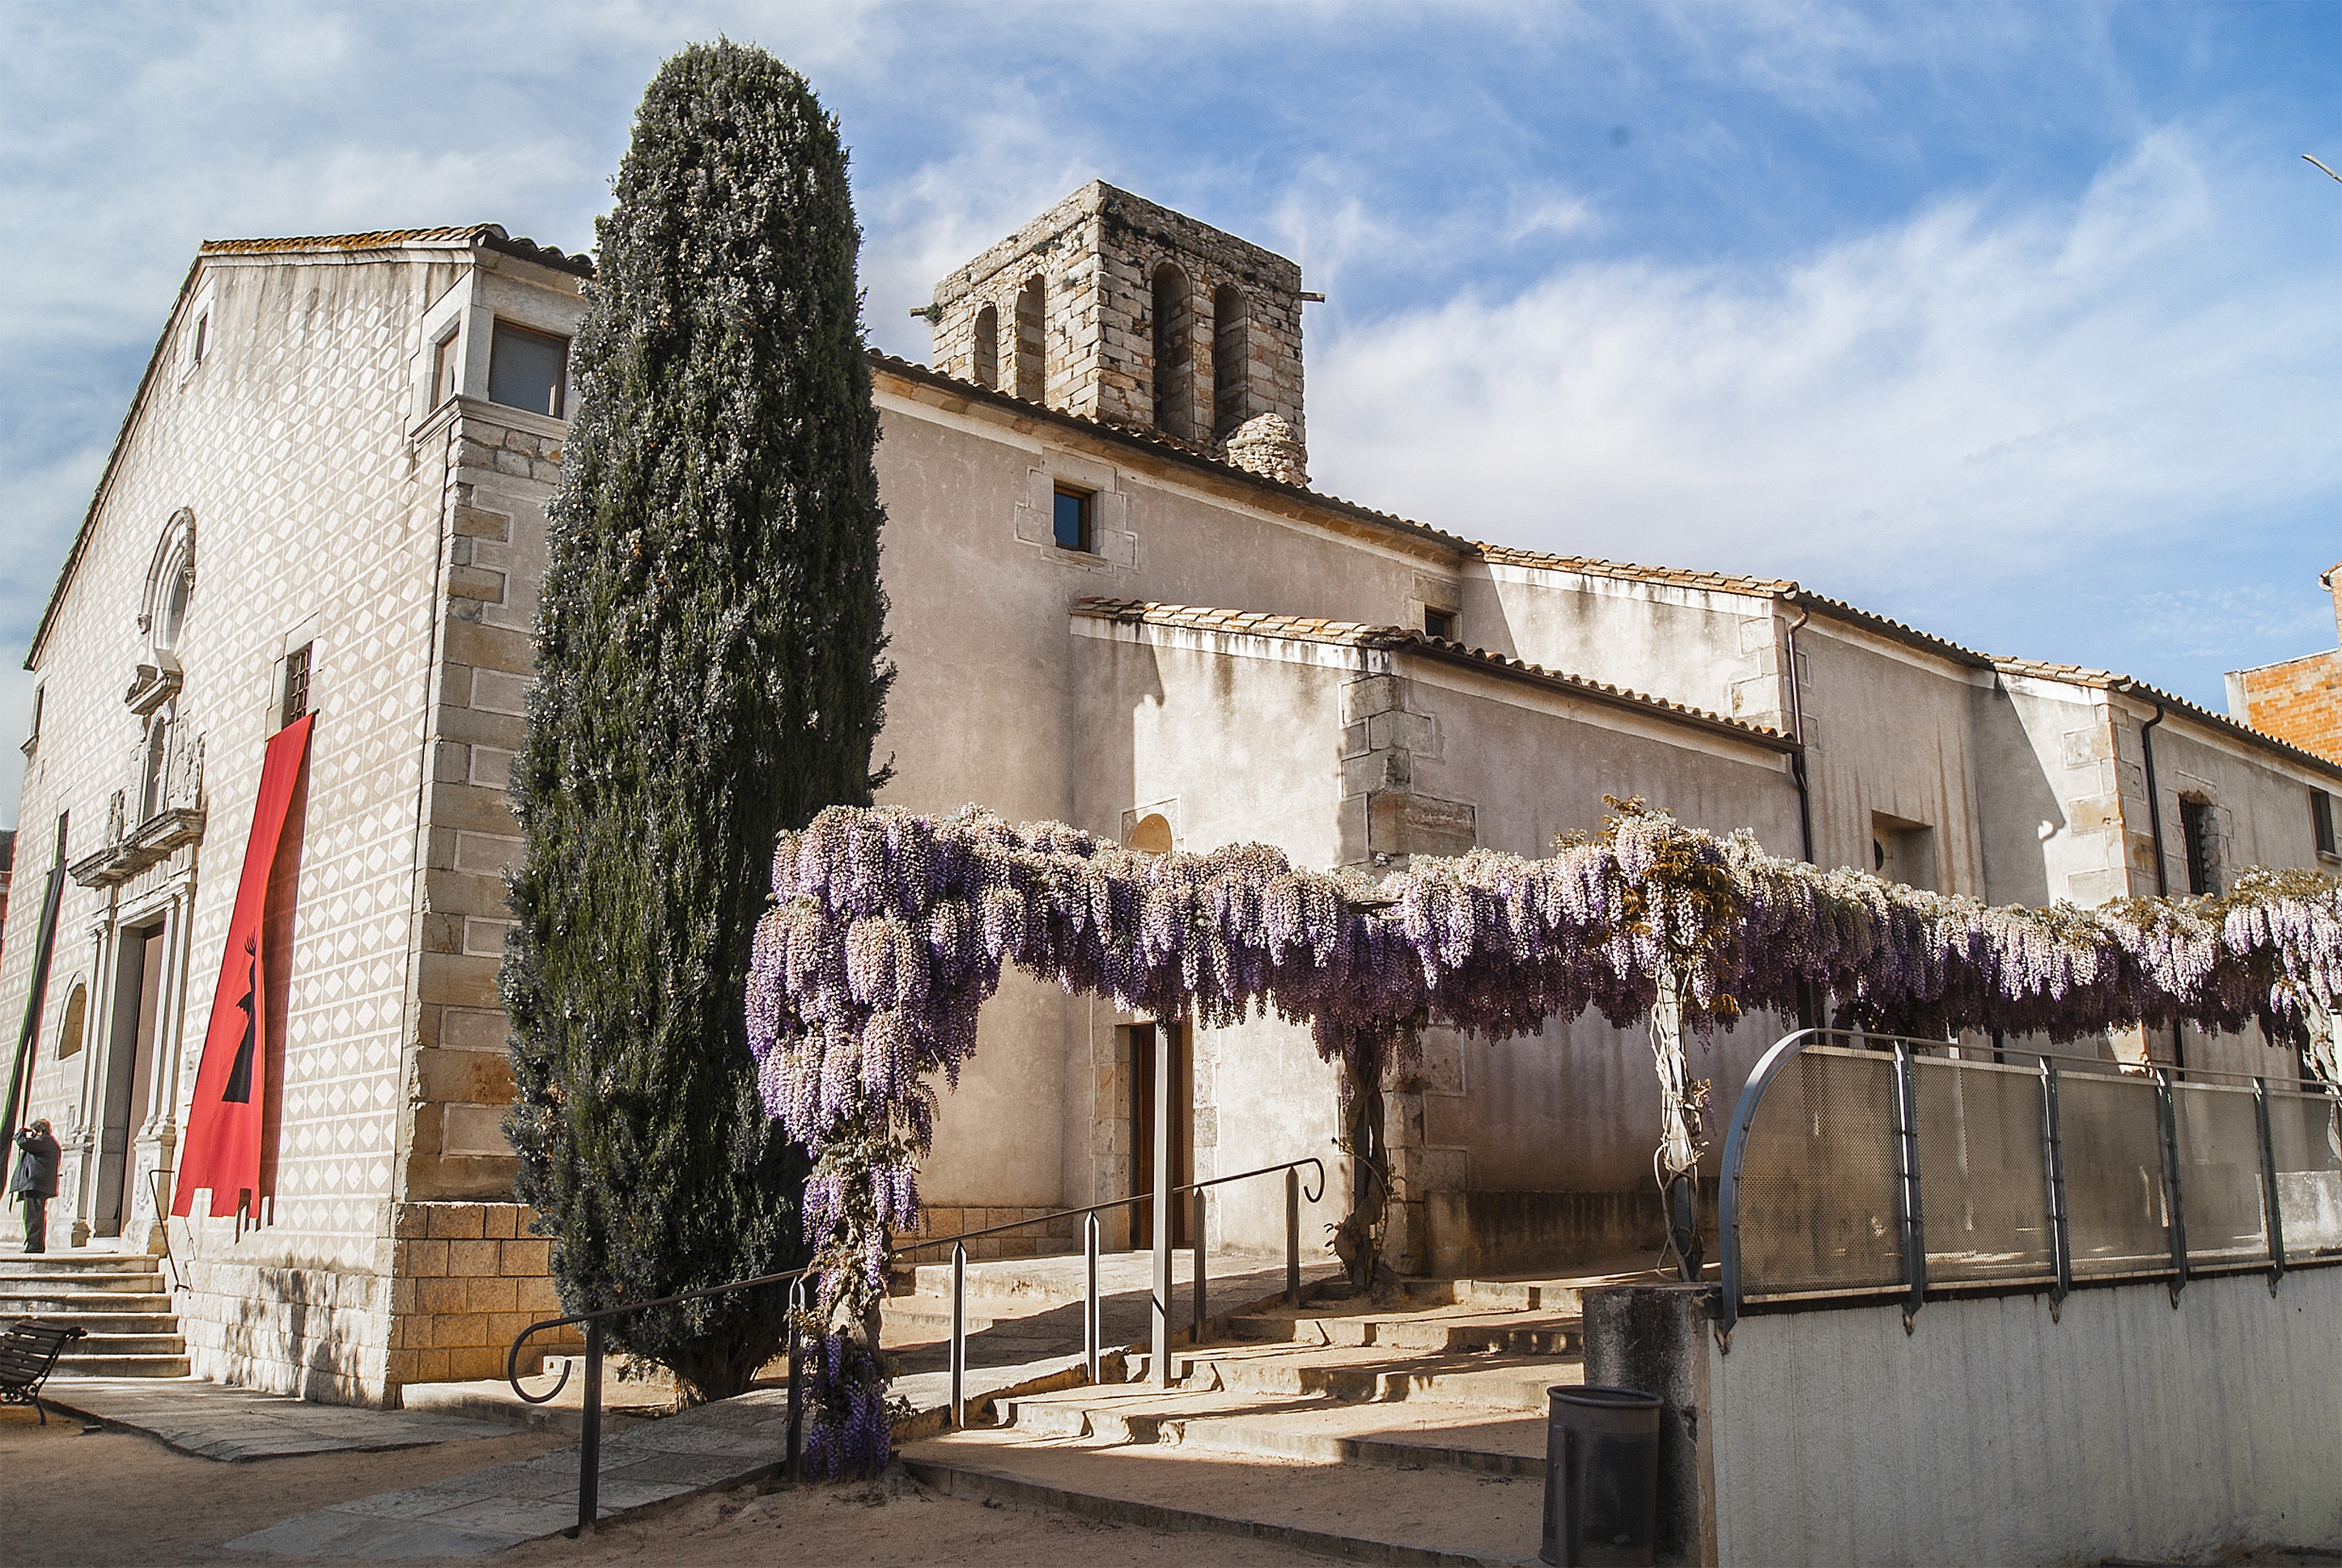
architecture, town, city, wall, religion, facade, church, tourism, faith, history, parish, neighbourhood, urban area, ancient history, human settlement